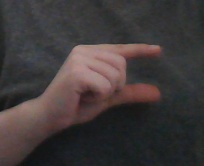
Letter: dal